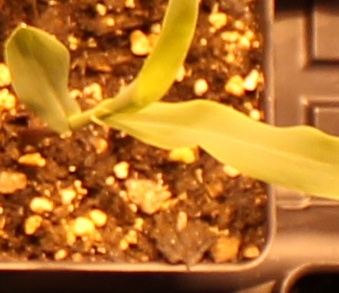
Label: Corn